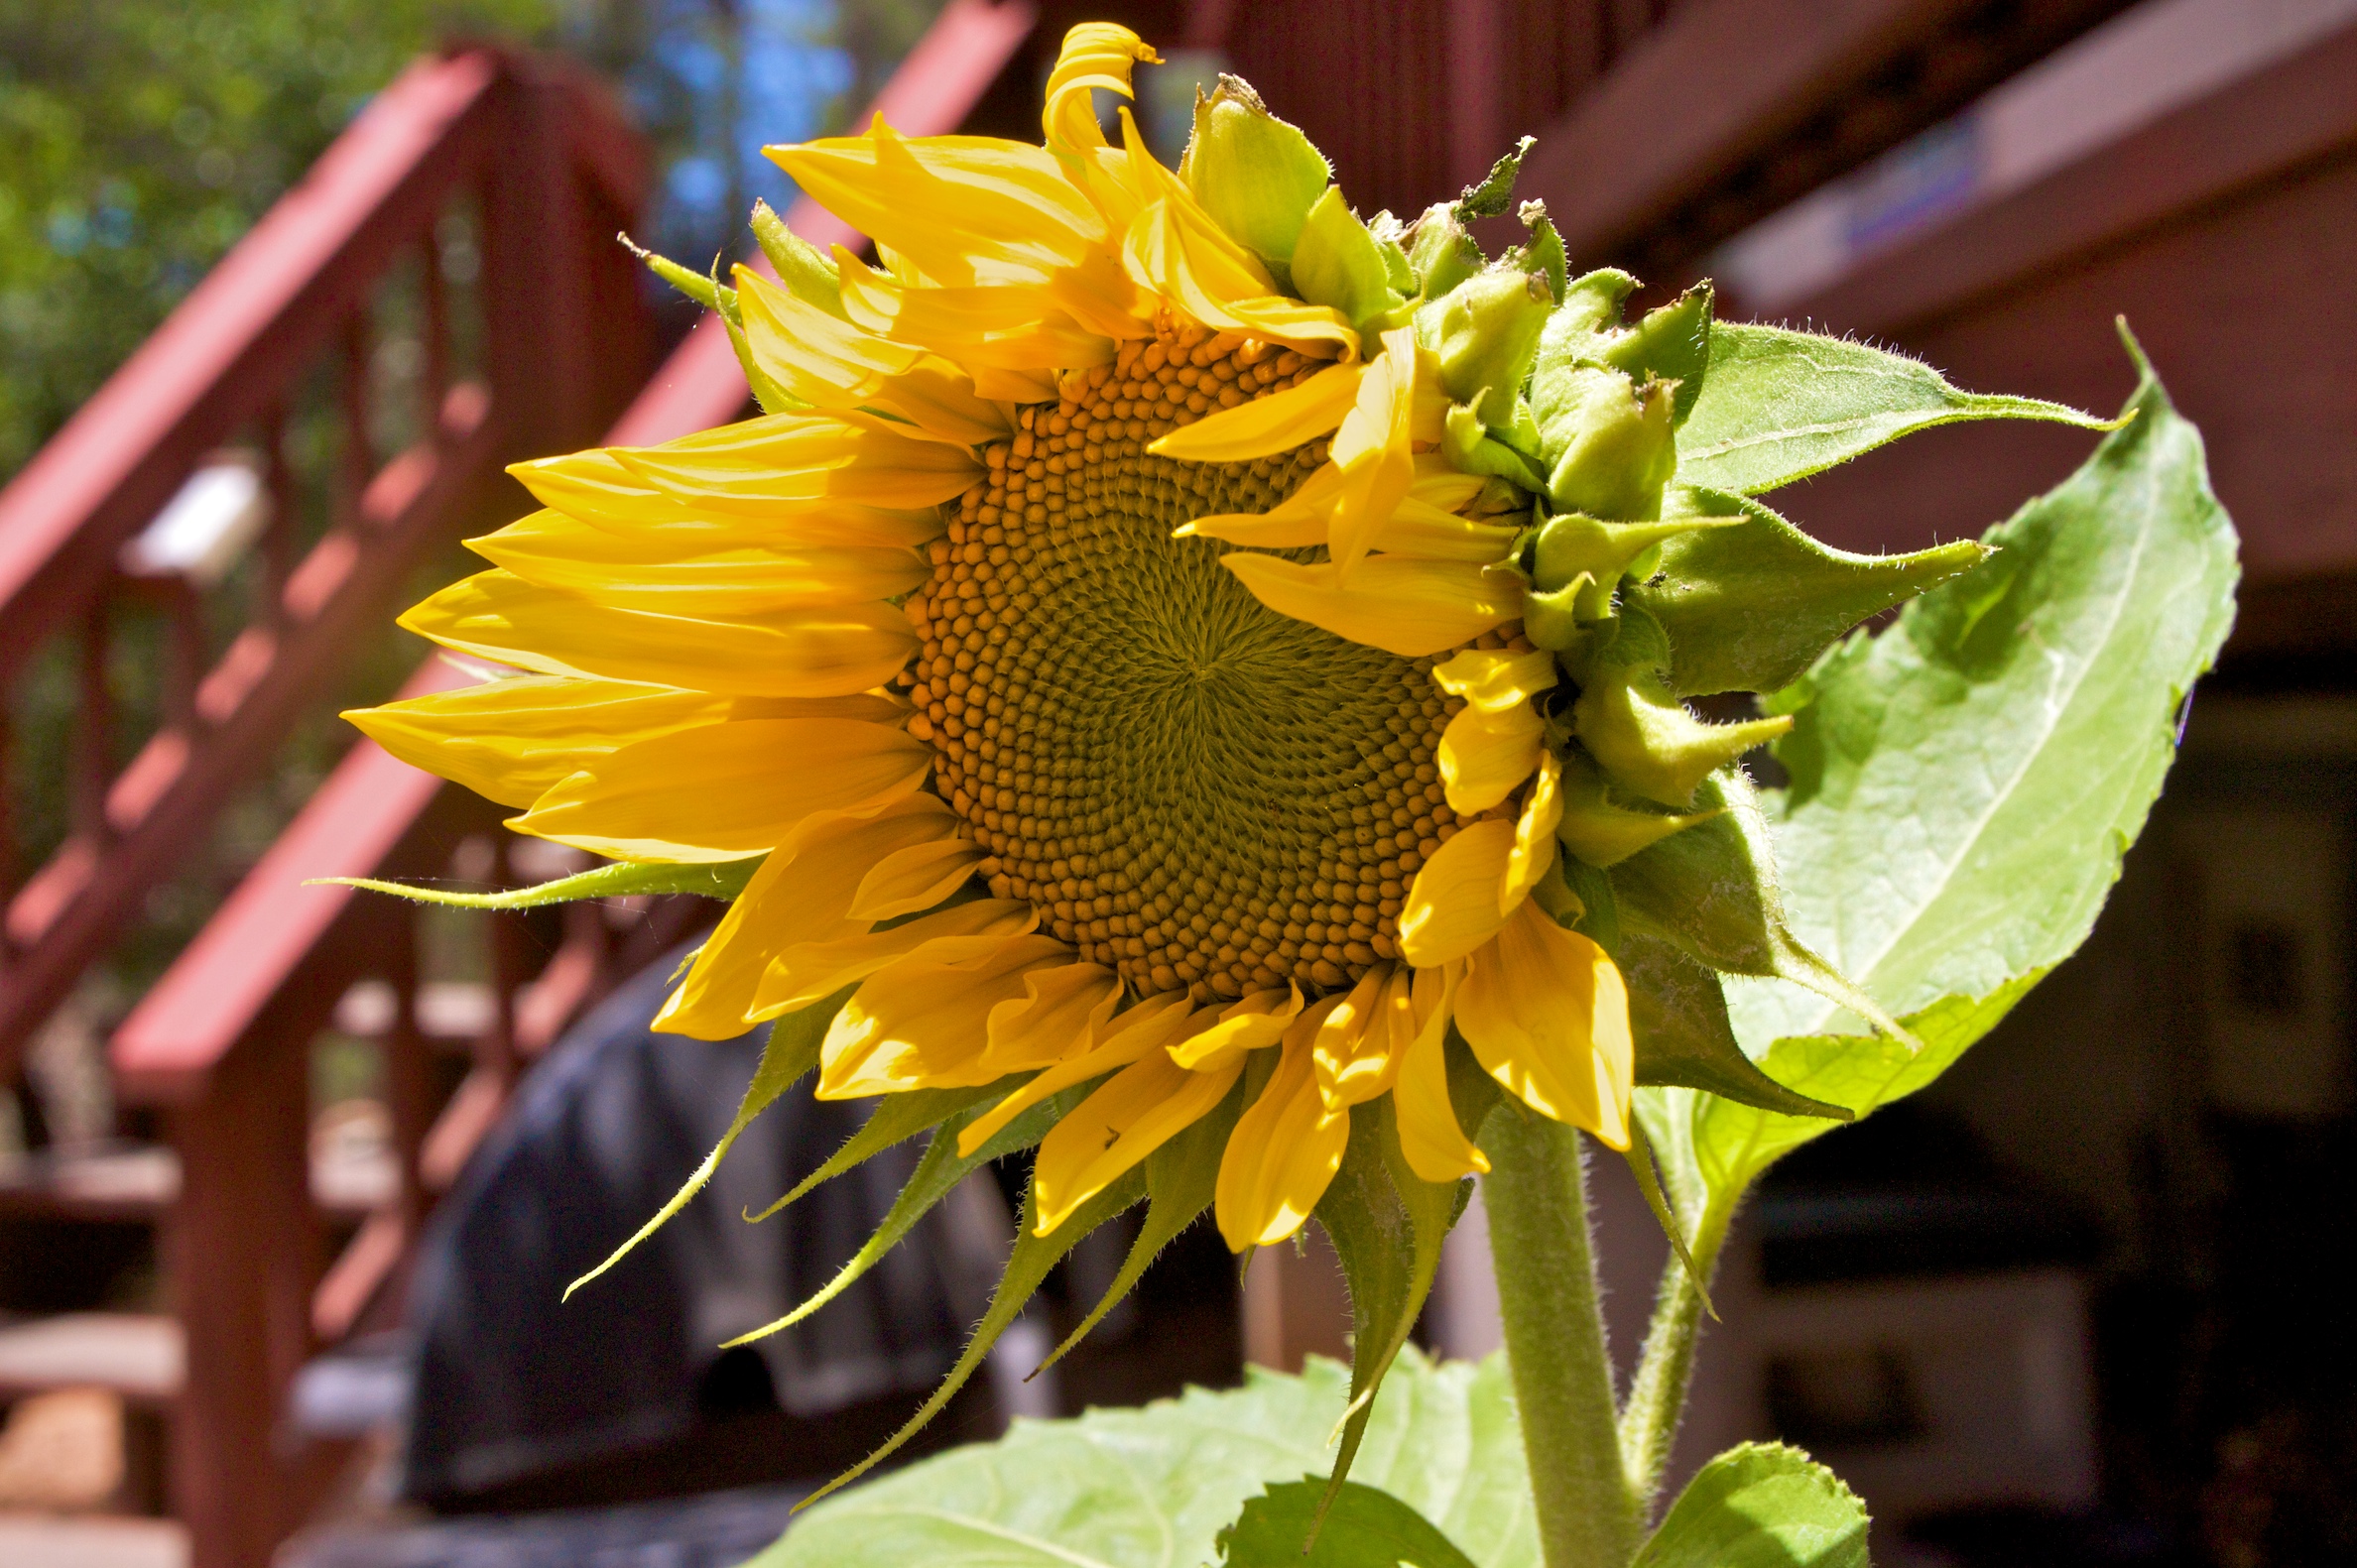
plant, flower, petal, green, produce, botany, yellow, flora, sunflower, close up, floristry, 18270mm, macro photography, flowering plant, daisy family, flower bouquet, floral design, sunflower seed, annual plant, land plant, flower arranging